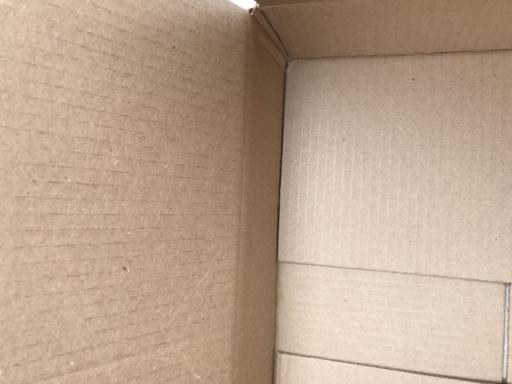
Waste category: cardboard